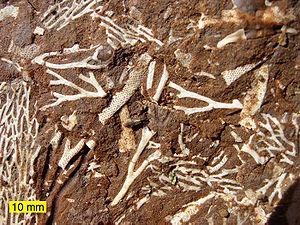
Cette page a pour objet de présenter un arbre phylogénétique des Ectoprocta, c'est-à-dire un cladogramme mettant en lumière les relations de parenté existant entre leurs différents groupes, telles que les dernières analyses reconnues les proposent. Ce n'est qu'une possibilité, et les principaux débats qui subsistent au sein de la communauté scientifique sont brièvement présentés ci-dessous, avant la bibliographie.
Les schistes bitumineux sont des roches sédimentaires à grain fin, contenant des substances organiques, les kérogènes, en quantité suffisante pour fournir du pétrole et du gaz combustible. Leur nom prête à confusion, car en minéralogie, ces roches ne sont pas des schistes.